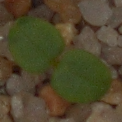
Label: cleavers